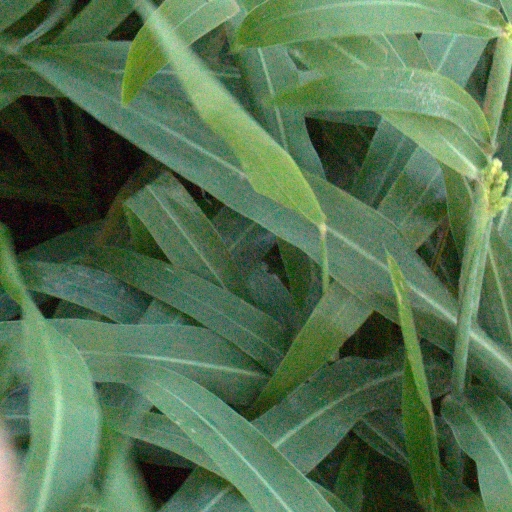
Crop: sorghum